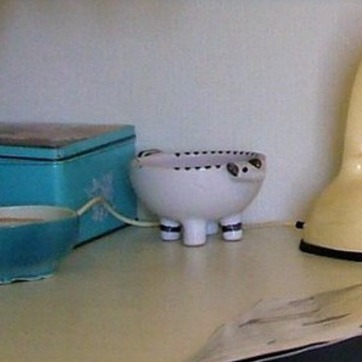
Material: ceramic